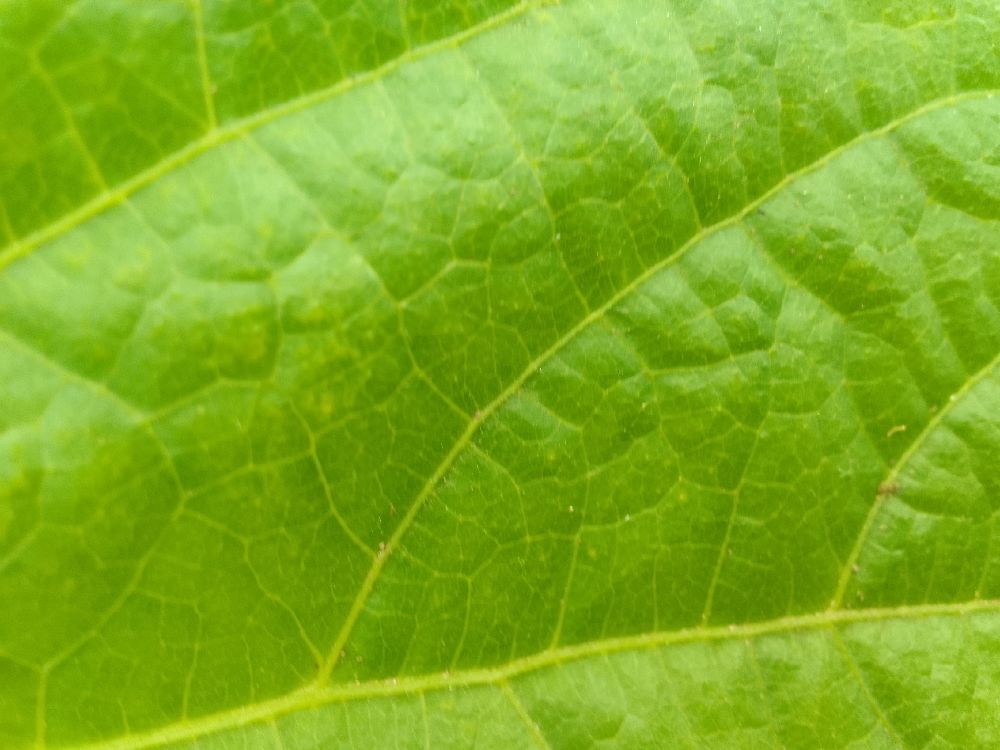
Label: healthy